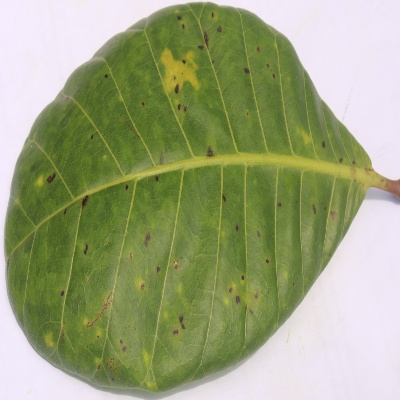
Crop: Cashew
Condition: anthracnose